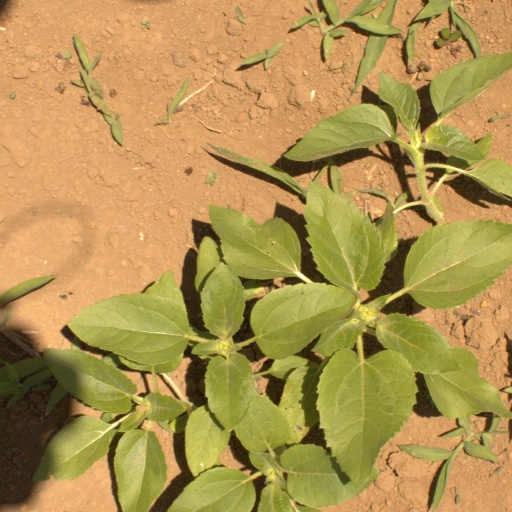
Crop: Jerusalem artichoke